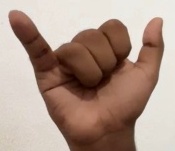
ASL sign: Y